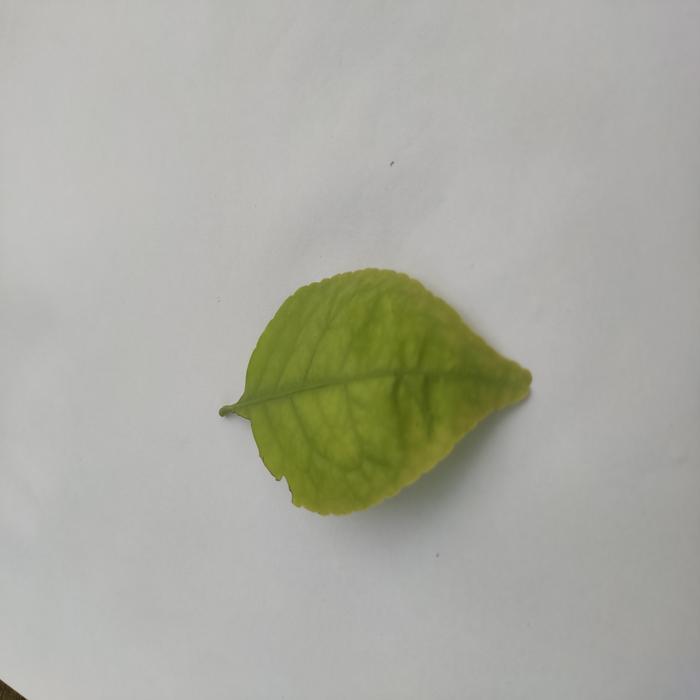
Crop: Aegle Marmelos
Leaf condition: Cercospora_Leaf